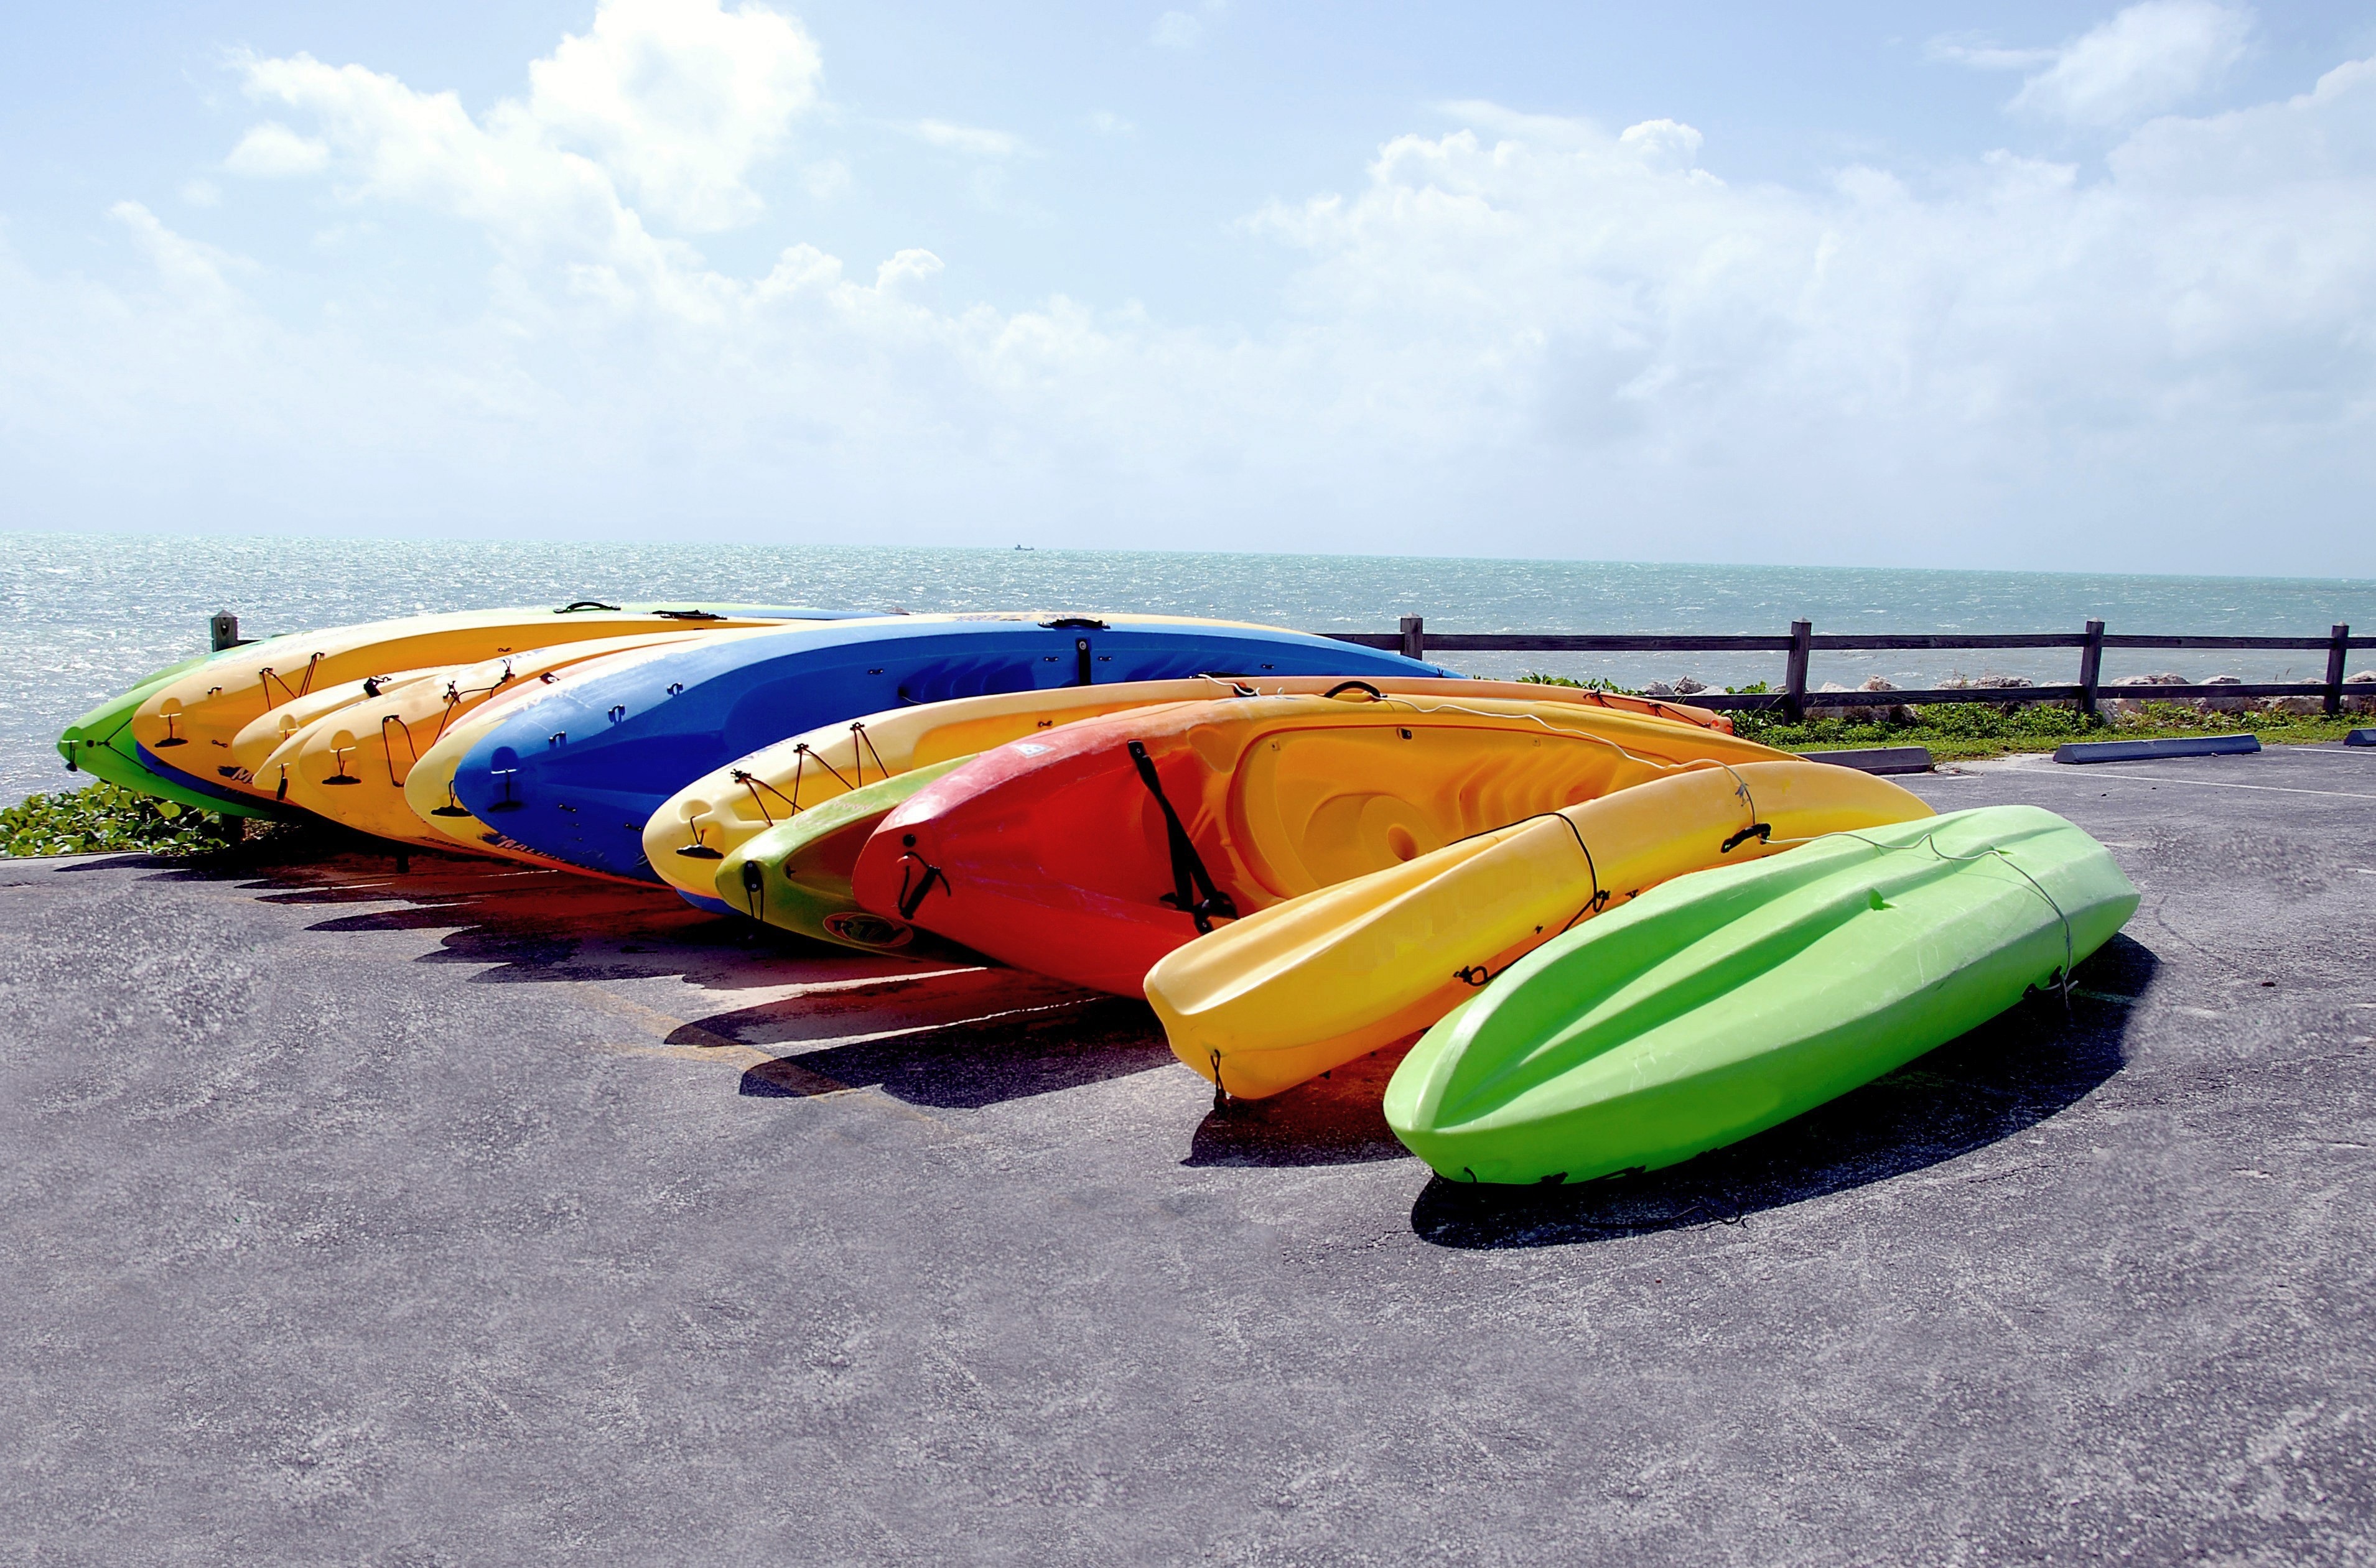
beach, sea, coast, water, nature, outdoor, ocean, sport, boat, shore, adventure, wind, summer, vacation, tourist, travel, airplane, aircraft, canoe, recreation, paddle, vehicle, relax, equipment, tropical, sailing, surfboard, colorful, tourism, leisure, sailboat, motorboat, activity, rental, fun, nautical, boating, windsurfing, kayaking, watercraft, ecosystem, kayaks, inflatable, rent, for rent, dinghy, inflatable boat, surfing equipment and supplies